Cotton Davidson

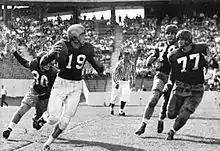
Davidson (#19) as quarterback for Baylor against Houston in 1952.

Davidson was selected in the first round of the 1954 NFL draft by the Baltimore Colts. In addition to playing quarterback, he also was a placekicker and punter. An original Dallas Texan, Davidson was the first starting quarterback for the franchise.